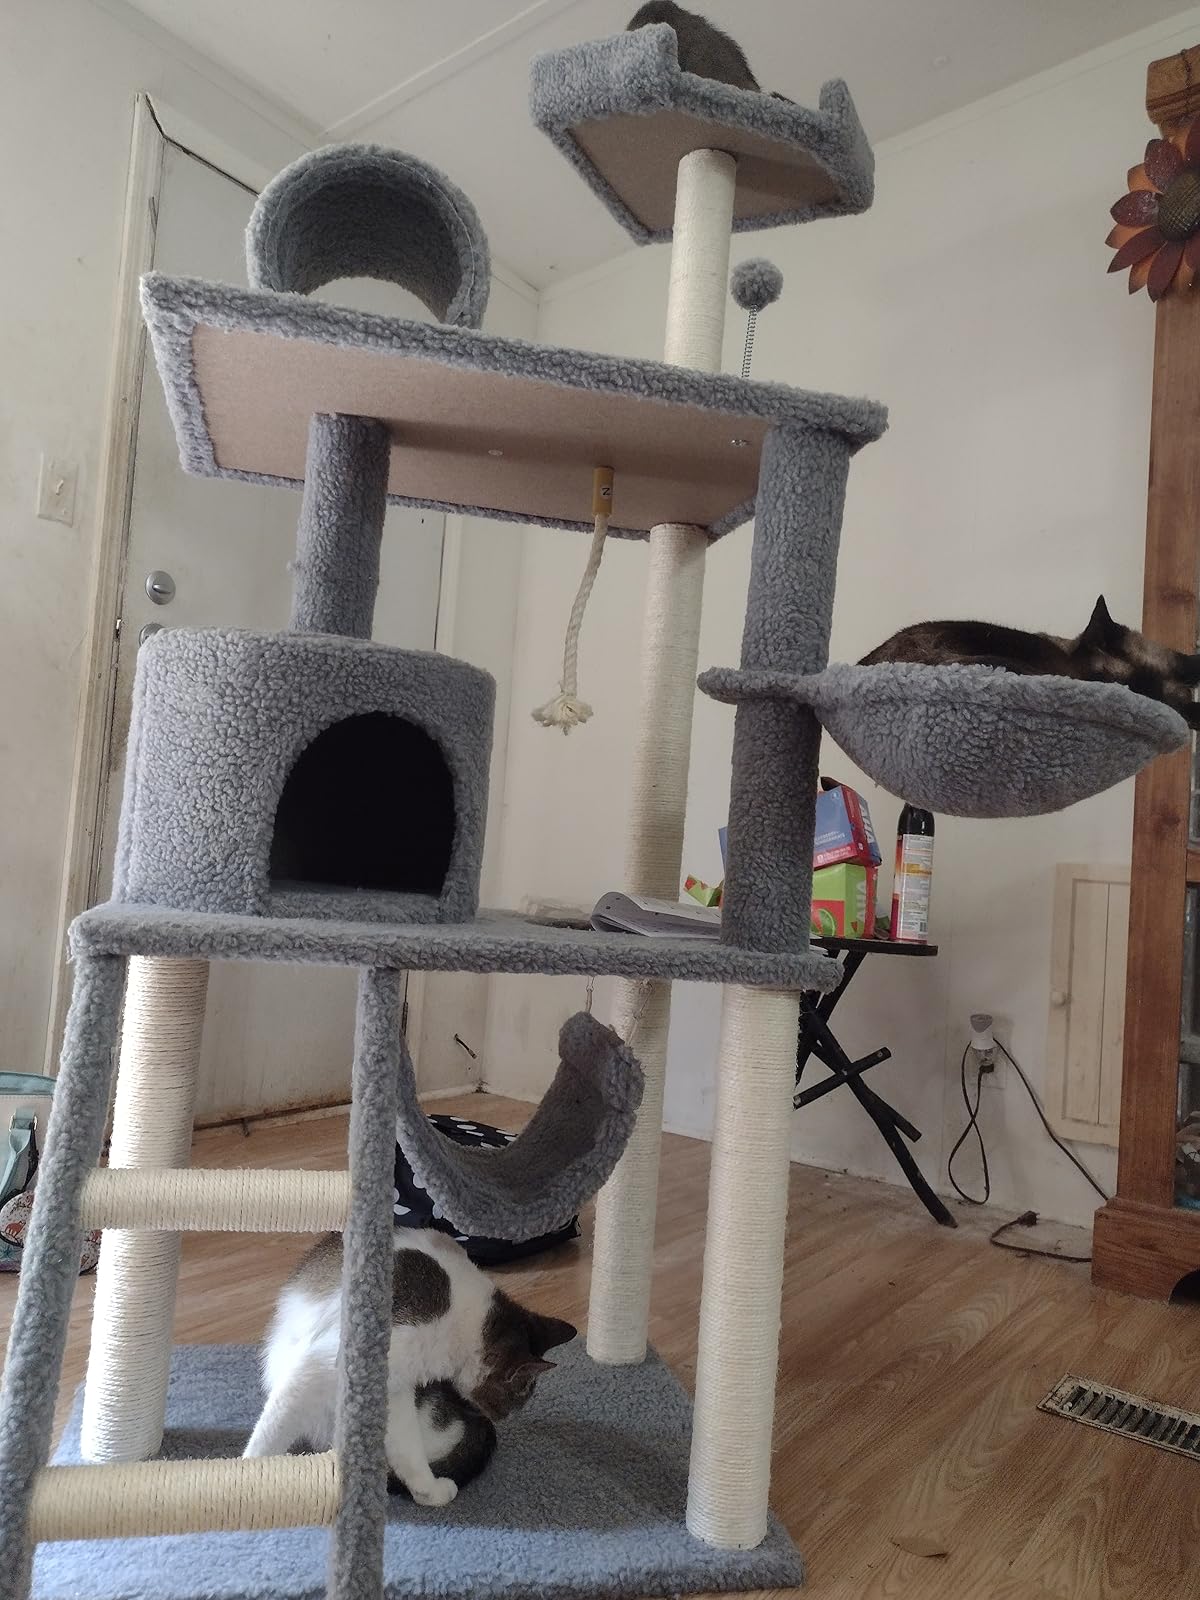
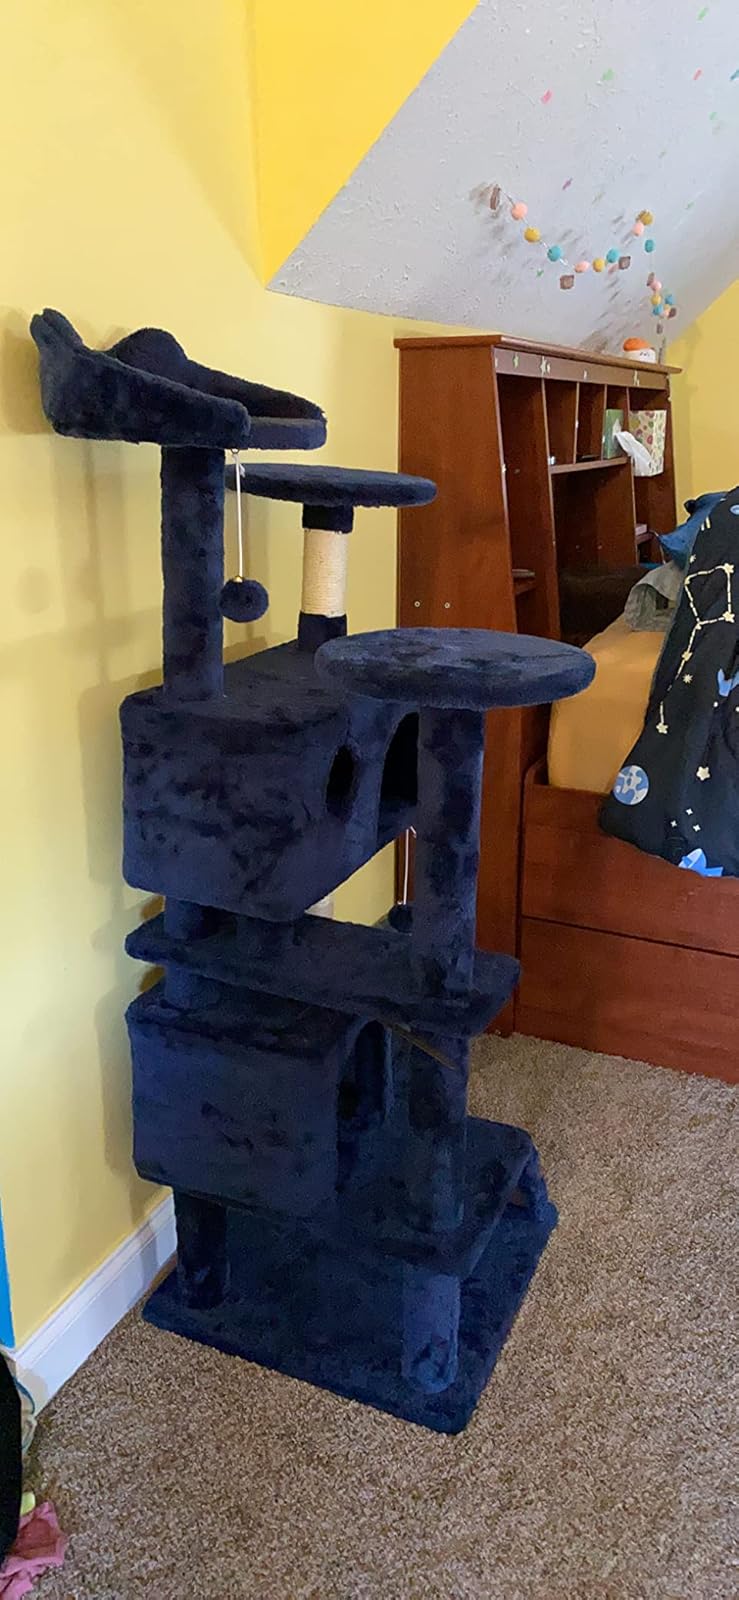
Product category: items_cat tree
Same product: no